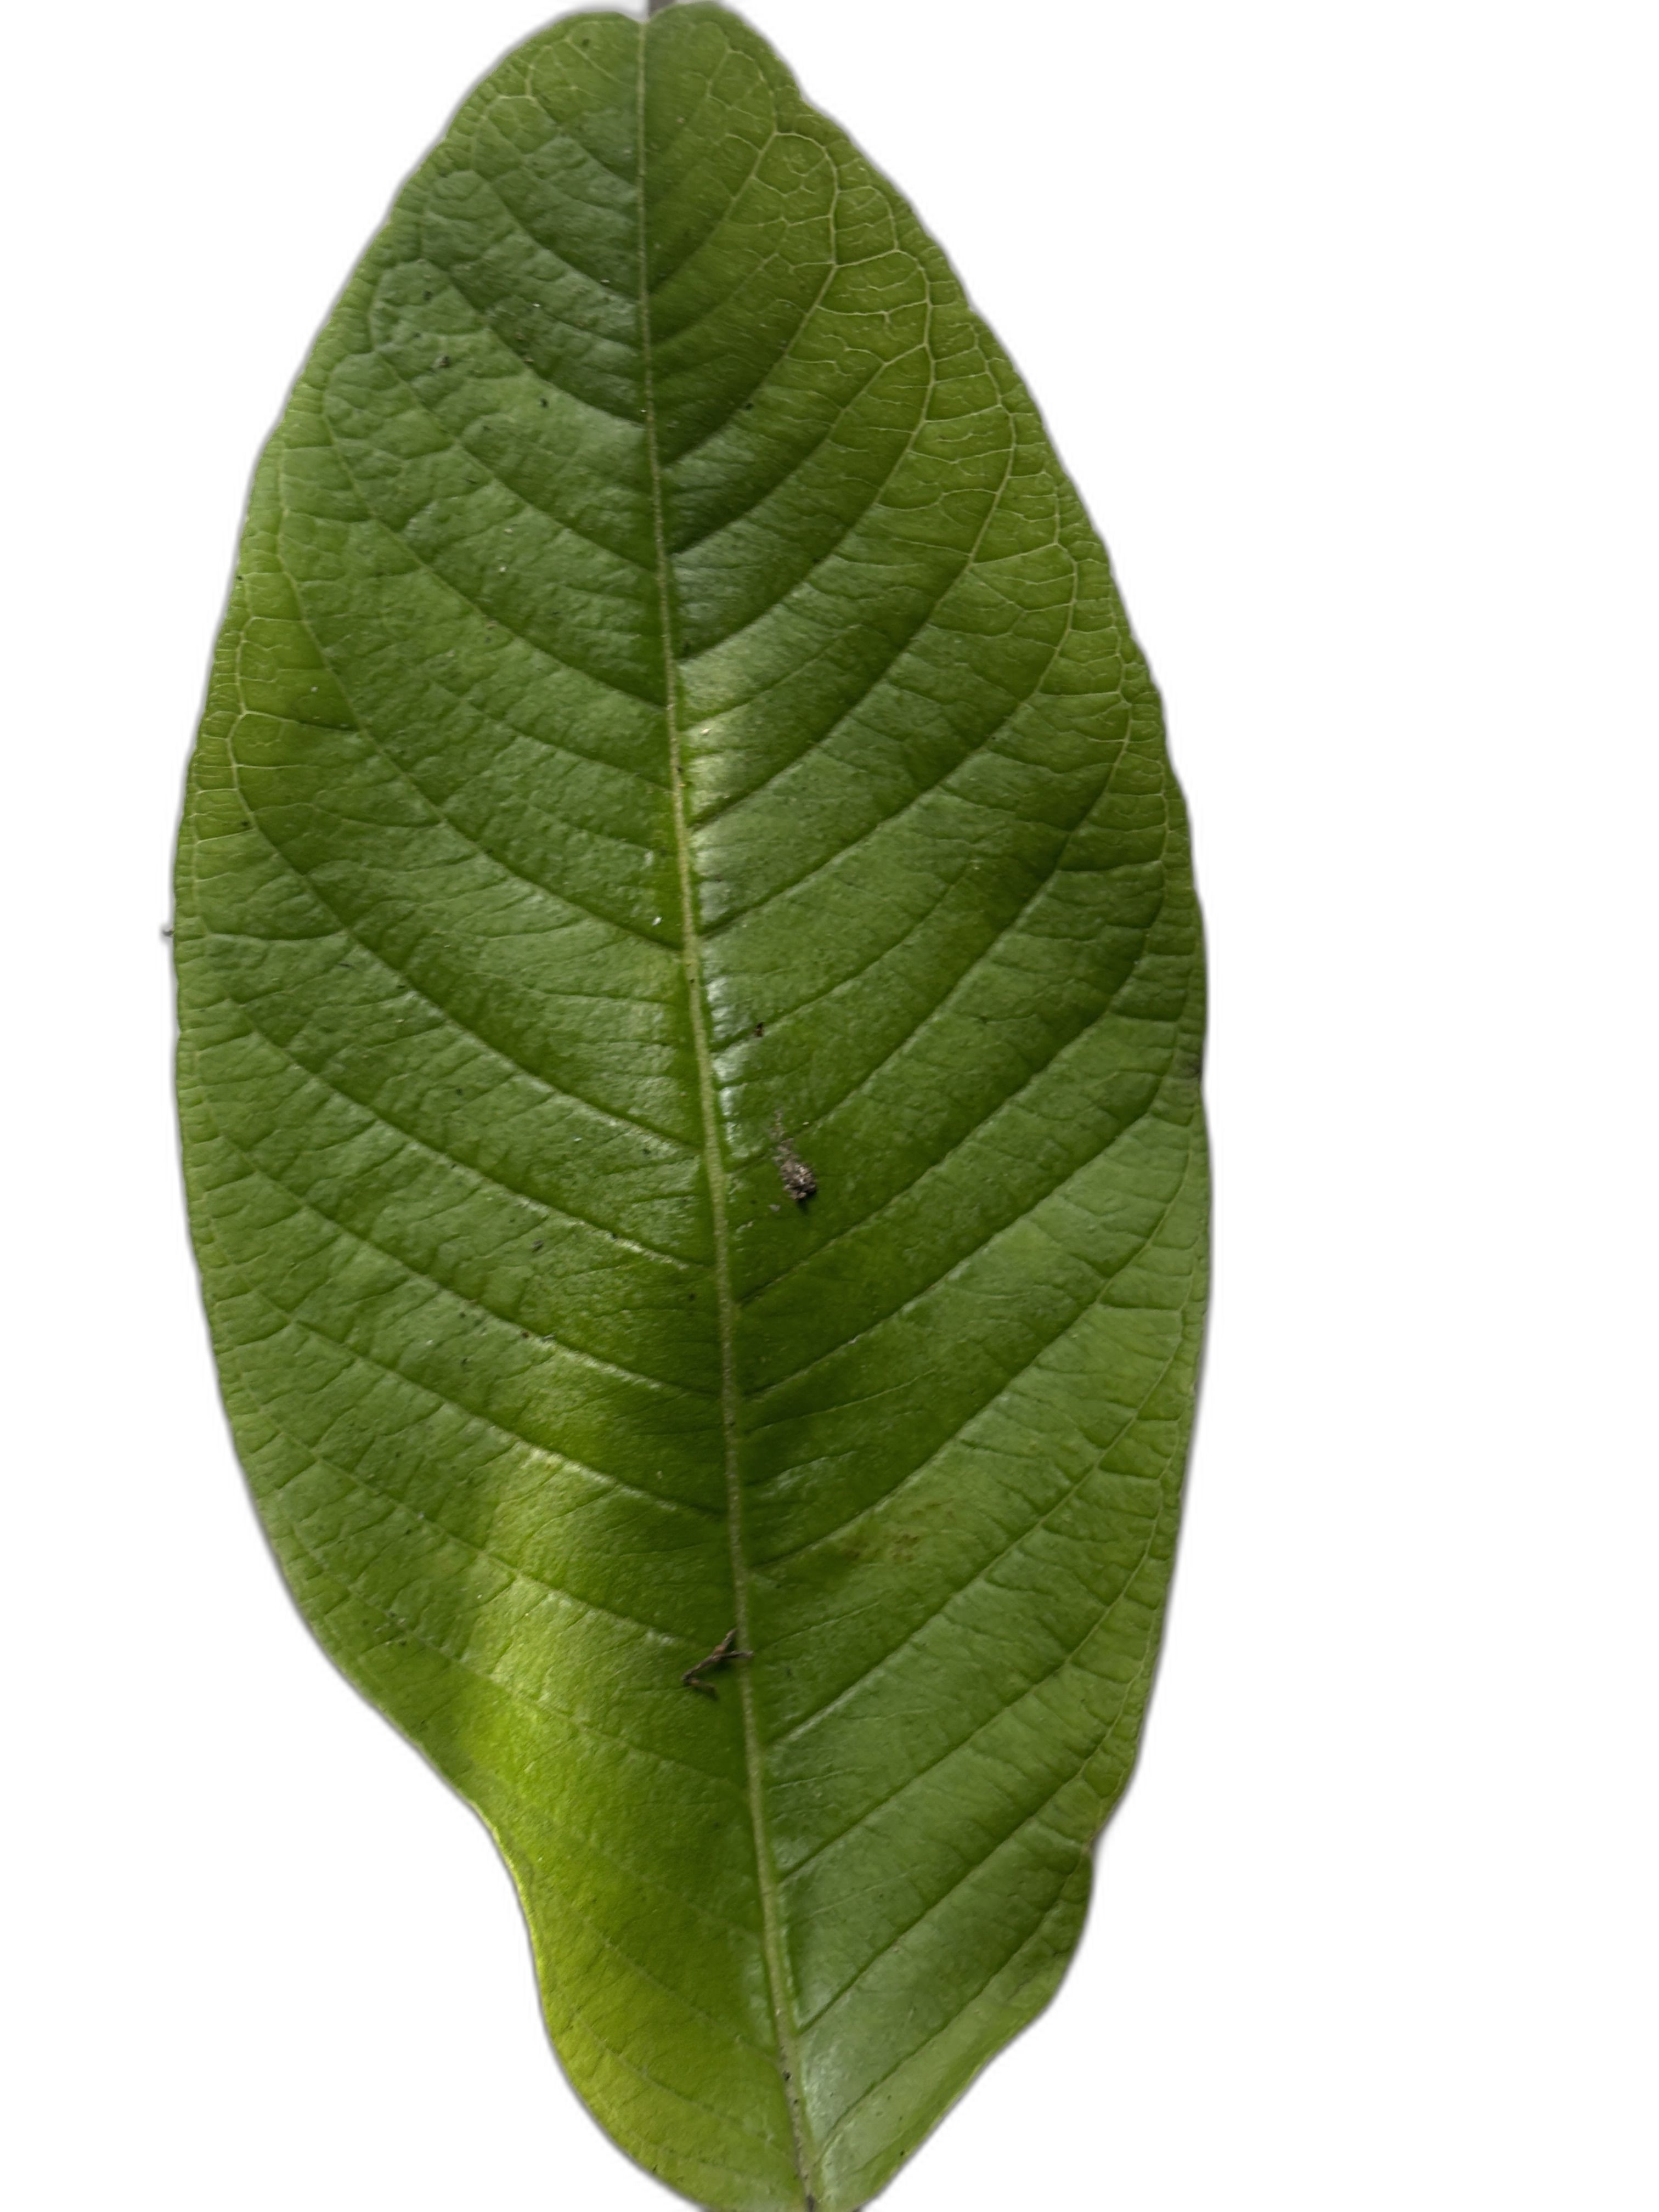
Plant part: leaf
Disease: Healthy